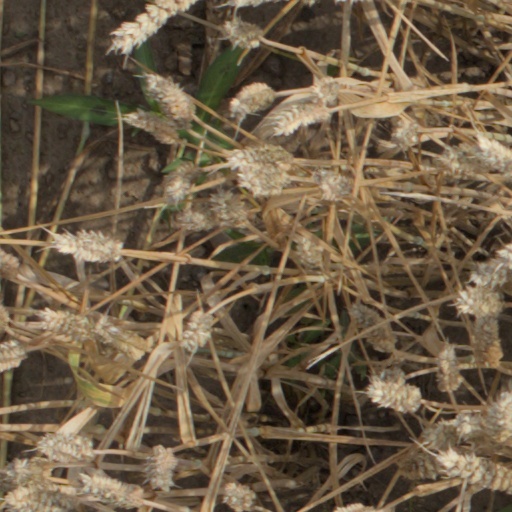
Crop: wheat